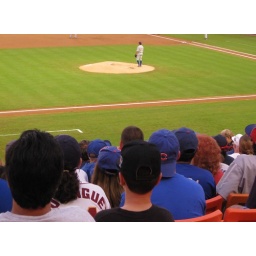
But you wouldn't know it for all the blue hats in sight...